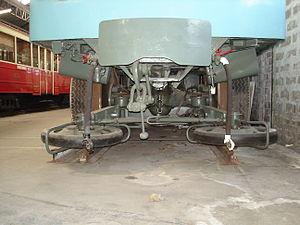
Le MP 51 constitue la première génération au monde de métro sur pneumatiques. Surnommé Grand-Mère, cet unique véhicule expérimental a été commandé et testé par la RATP sur la voie navette du métro de Paris, de 1952 à 1956.